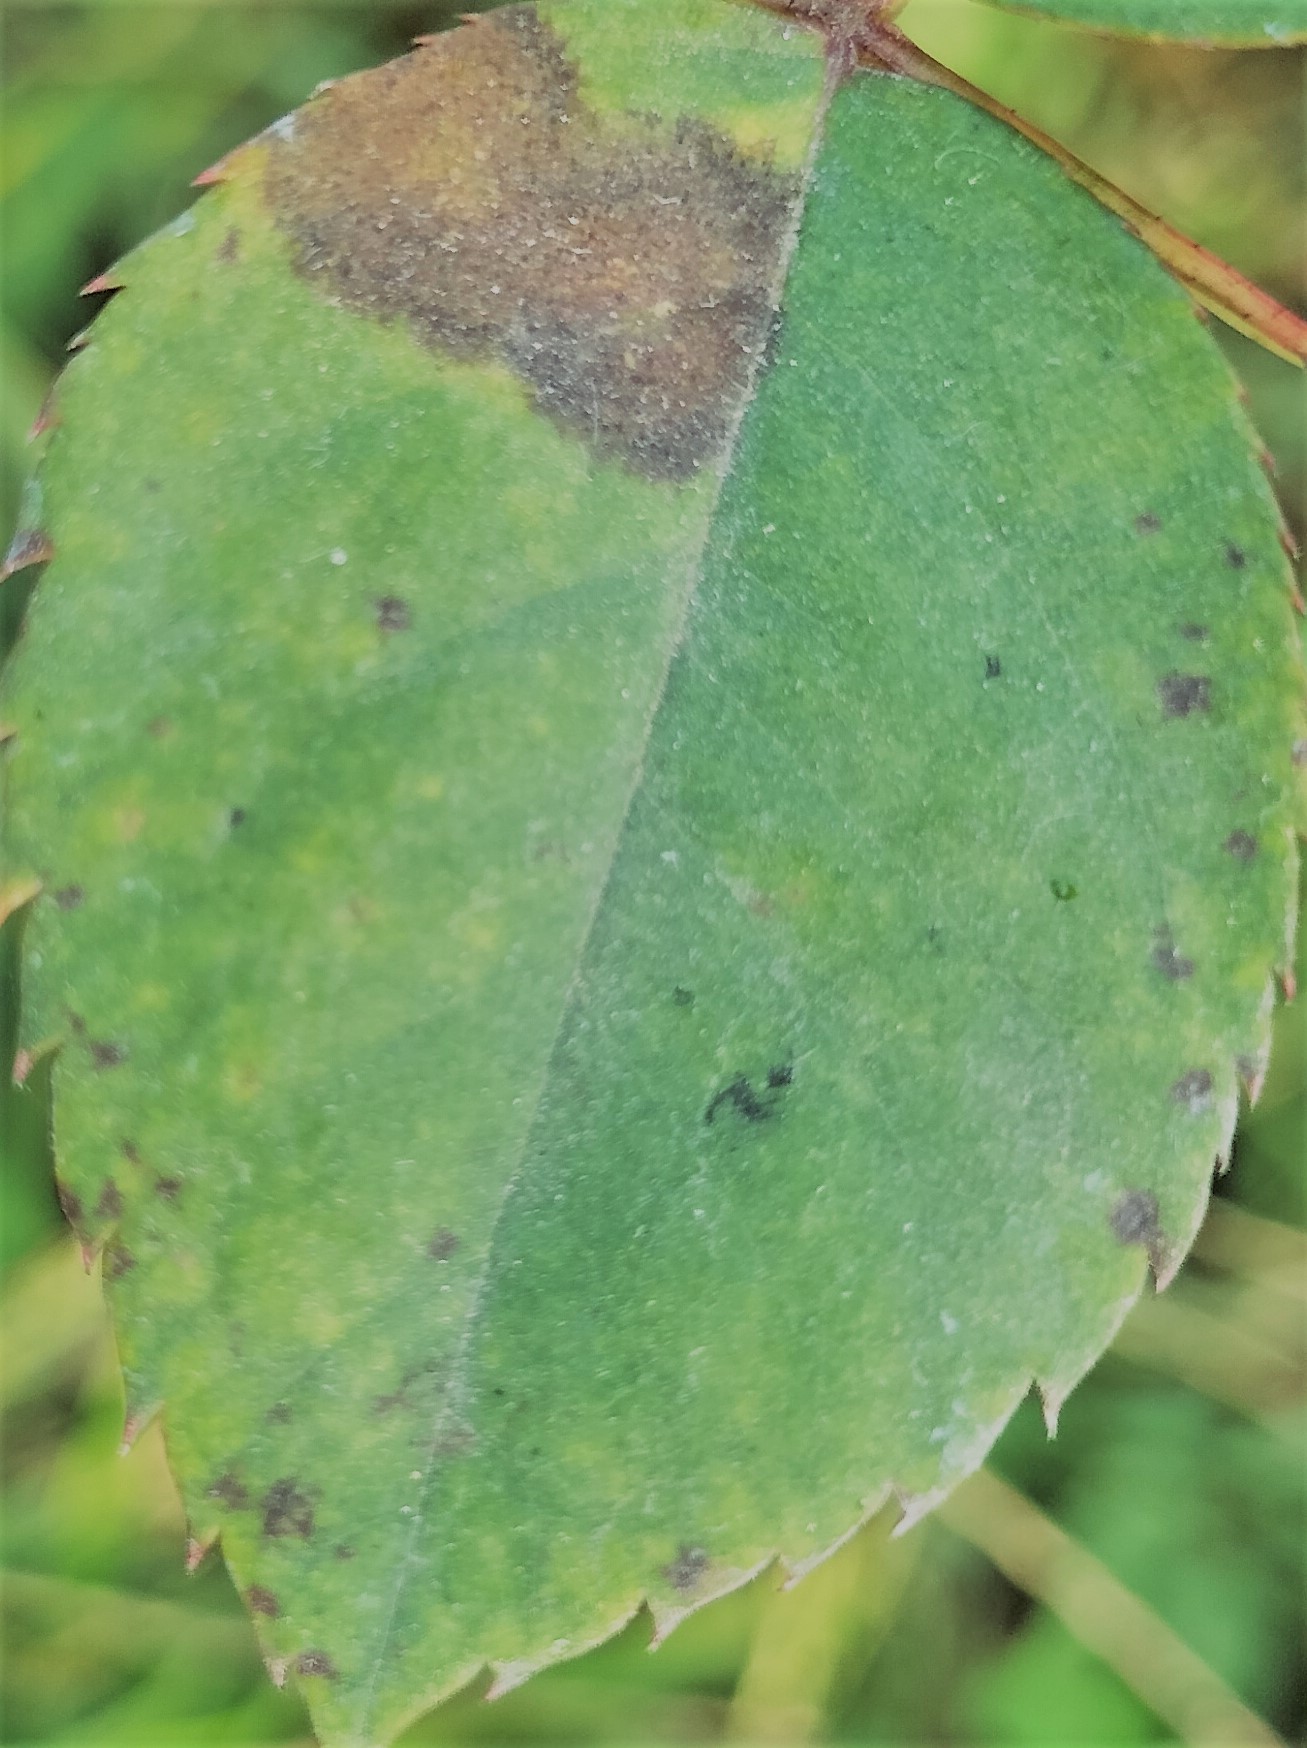
Label: Black Spot